Jackfield

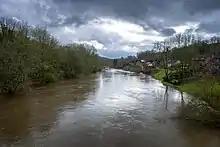
View from the Free bridge down river

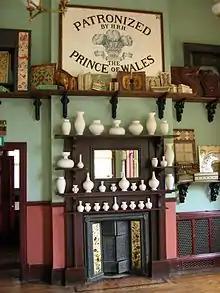
Display of tiling and other ceramics inside the Jackfield Tile Museum.

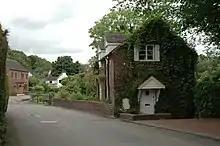
Houses in the west of the village.

Jackfield grew as a river port for nearby Broseley and Benthall (which are situated high above the Severn) and is a notable part of the area's famous early industrial activity. The first railway in Shropshire and second in Great Britain was built here – by 1605, the lord of the manor of Broseley, James Clifford, had constructed a wooden railway (usually termed a wagonway) from his coal mines to the river at Jackfield. It has recently been suggested that this is older than the Wollaton Wagonway which is generally thought to be the earliest such wagonway. There was a pottery here from at least 1634 and corn mills existed along the stream that flowed into the river. The wooden railway also followed the route of this stream, which is the valley which Calcutts Road runs down.